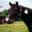
Label: horse